Noureddine Kacemi

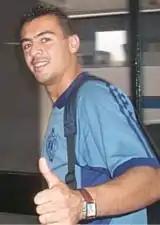

Noureddine Kacemi is a Moroccan former football defender. He last played for FAR Rabat.